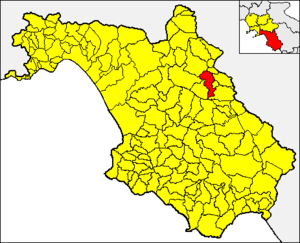
Auletta est une commune italienne de la province de Salerne dans la région Campanie en Italie.